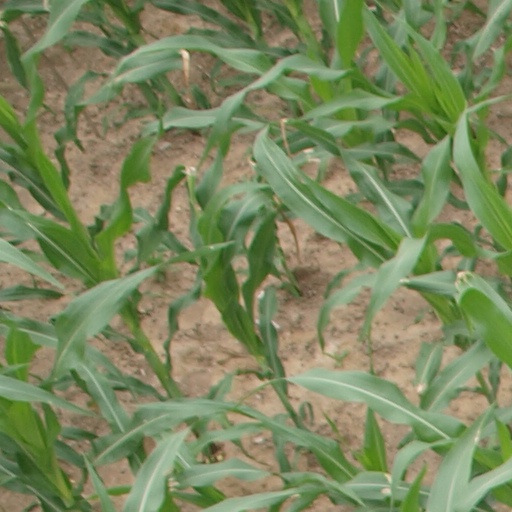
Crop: maize; corn